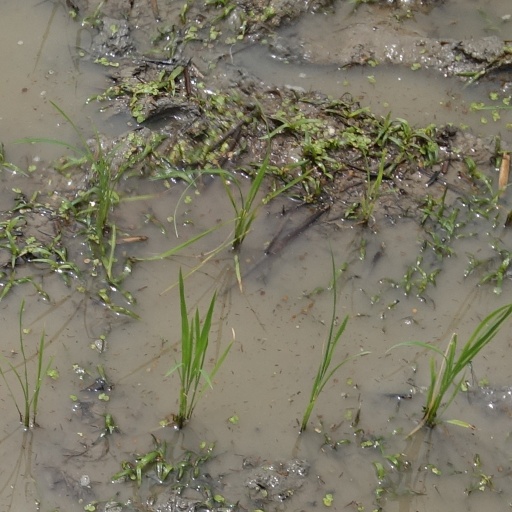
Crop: rice